White-tailed eagle

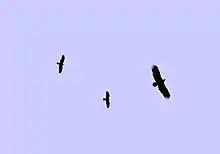
A juvenile (right) being mobbed by a pair of common buzzards over the Isle of Canna

In total, about 38 species of waterfowl are known to be hunted, as well as all available species of loons and grebes, several types of rails, tubenoses as well as herons, storks and other assorted large waders. White-tailed eagles also are known to hunt some 42 species of shorebird, most significantly gulls and alcids. Even shorebirds as small as little stint ("Calidris minuta"), wood sandpiper ("Tringa glareola") and common ringed plover ("Charadrius hiaticula") are known to be preyed upon, albeit quite rarely. More than a dozen gulls are known in the prey spectrum from the smallest to all four largest extant species. In the United Kingdom, northern fulmar ("Fulmarus glacialis") are noted as a common prey species and as such may contribute to locally high levels of DDT and PCB chemicals in nesting eagles. However, fulmars defend themselves by regurgitating a smelly, tar-like oily substance that can impair the flight of predators and may even kill some intended predators when it is in large quantity, and young juvenile eagles, being less cautious and experienced, are most prone to being severely "oiled". Alcids such as murres tend to become especially important in the diet of eagles in coastal Norway during winter, especially near offshore islands, when coastal fish tend to move to deeper waters. At least eight species of dabbling duck are known in the prey spectrum. Due to the social inclination of dabbling ducks, they perhaps have the most success hunting isolated birds but they've also been taken from panic-stricken flocks as well. Despite the difficulty of taking them, dabbling ducks of unidentified species were found to be the main food of white-tailed eagles in Lake Baikal, where they comprised 51.8% of 199 prey items. In Fennoscandia, they are attracted to coastal waters during winter to attack large numbers of diving ducks including eiders, common goldeneye ("Bucephala clangula"), goosander ("Mergus merganser") and red-breasted merganser ("Mergus serrator"), tufted ducks ("Aythya fuligula") and scoters. Year around in Åland, 66.2% of 5161 food items were birds, while in the three sites in different parts of Finland birds made up 51.1% of 3152 food items. In Germany, 52.4% of 1637 prey items were birds, mostly coots and unidentified waterfowl. More locally in Germany, in Müritz National Park the percentage of birds in the diet climbs to 65.73% Birds were strongly dominant in food records from Scotland, making up 73.53% of 1930 prey items, and in Kandalaksha Nature Reserve, where they comprised 75% of 523 prey items.